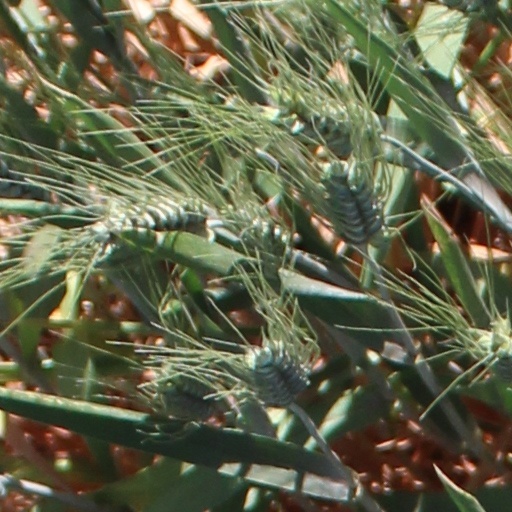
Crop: wheat